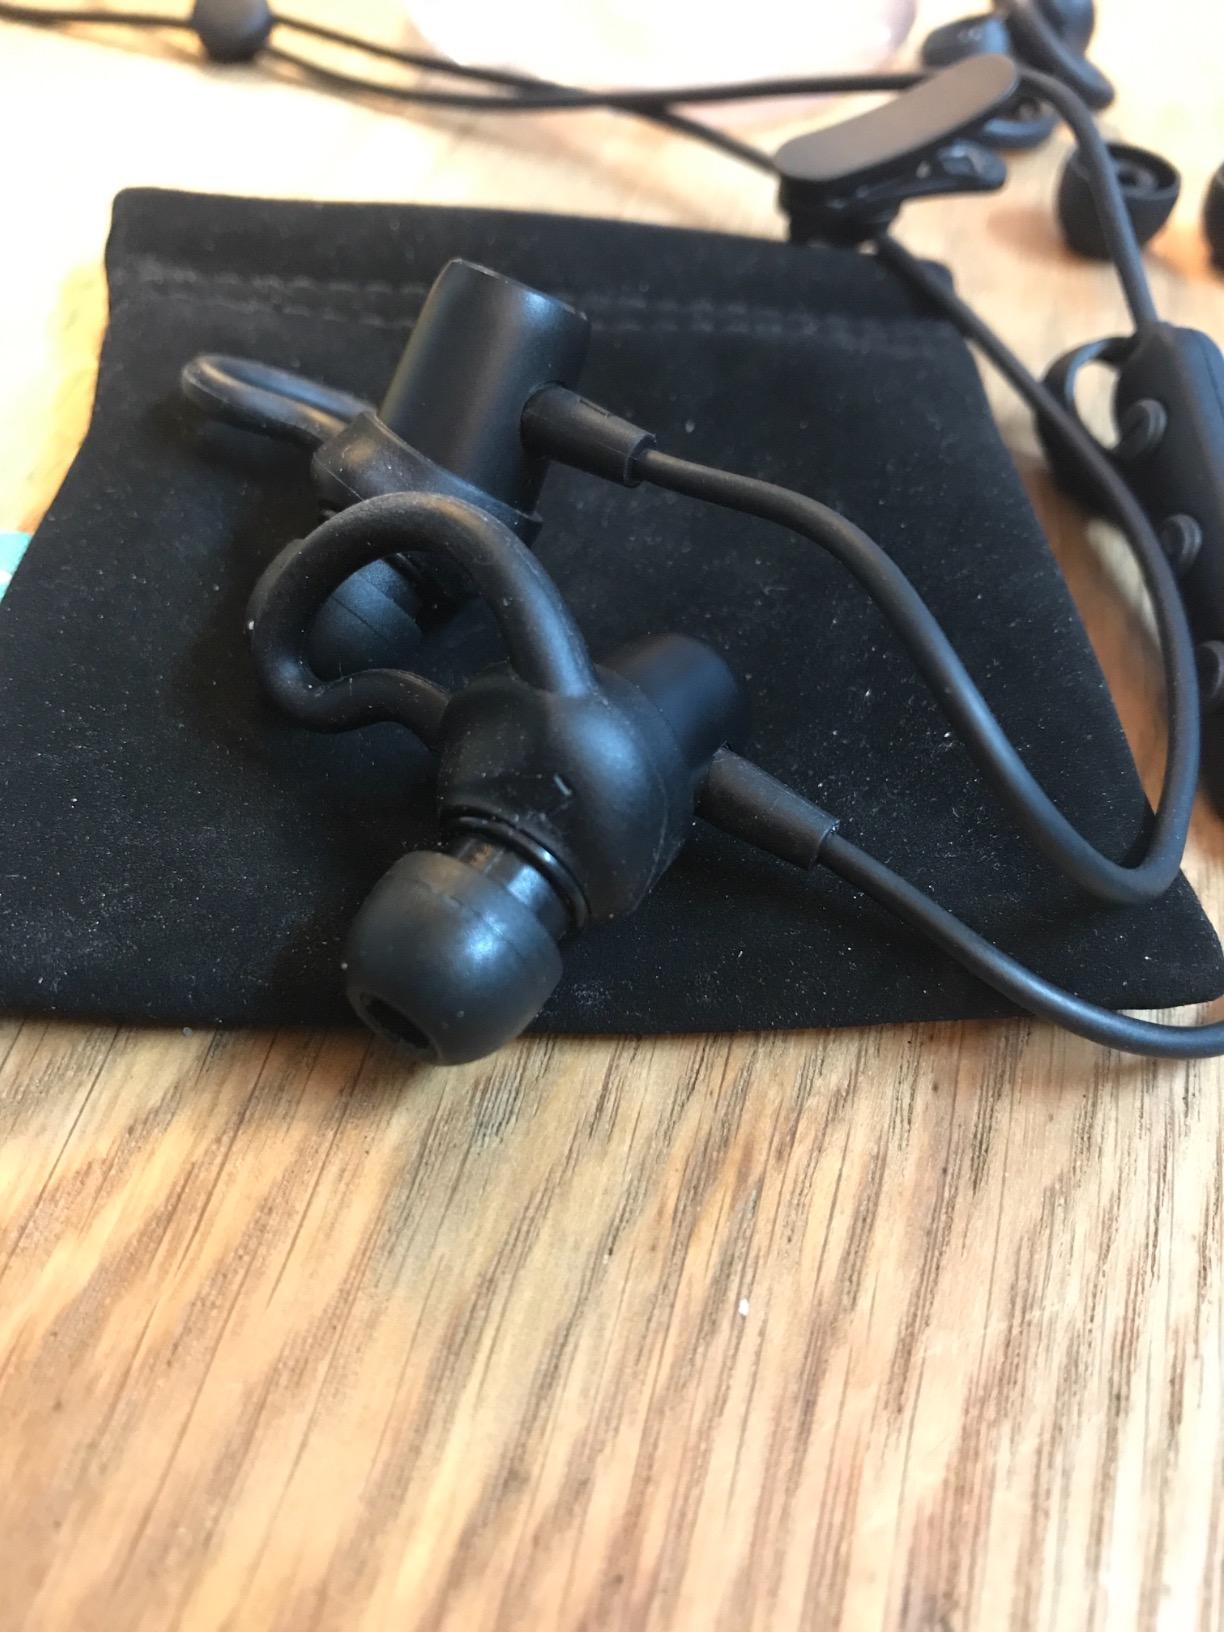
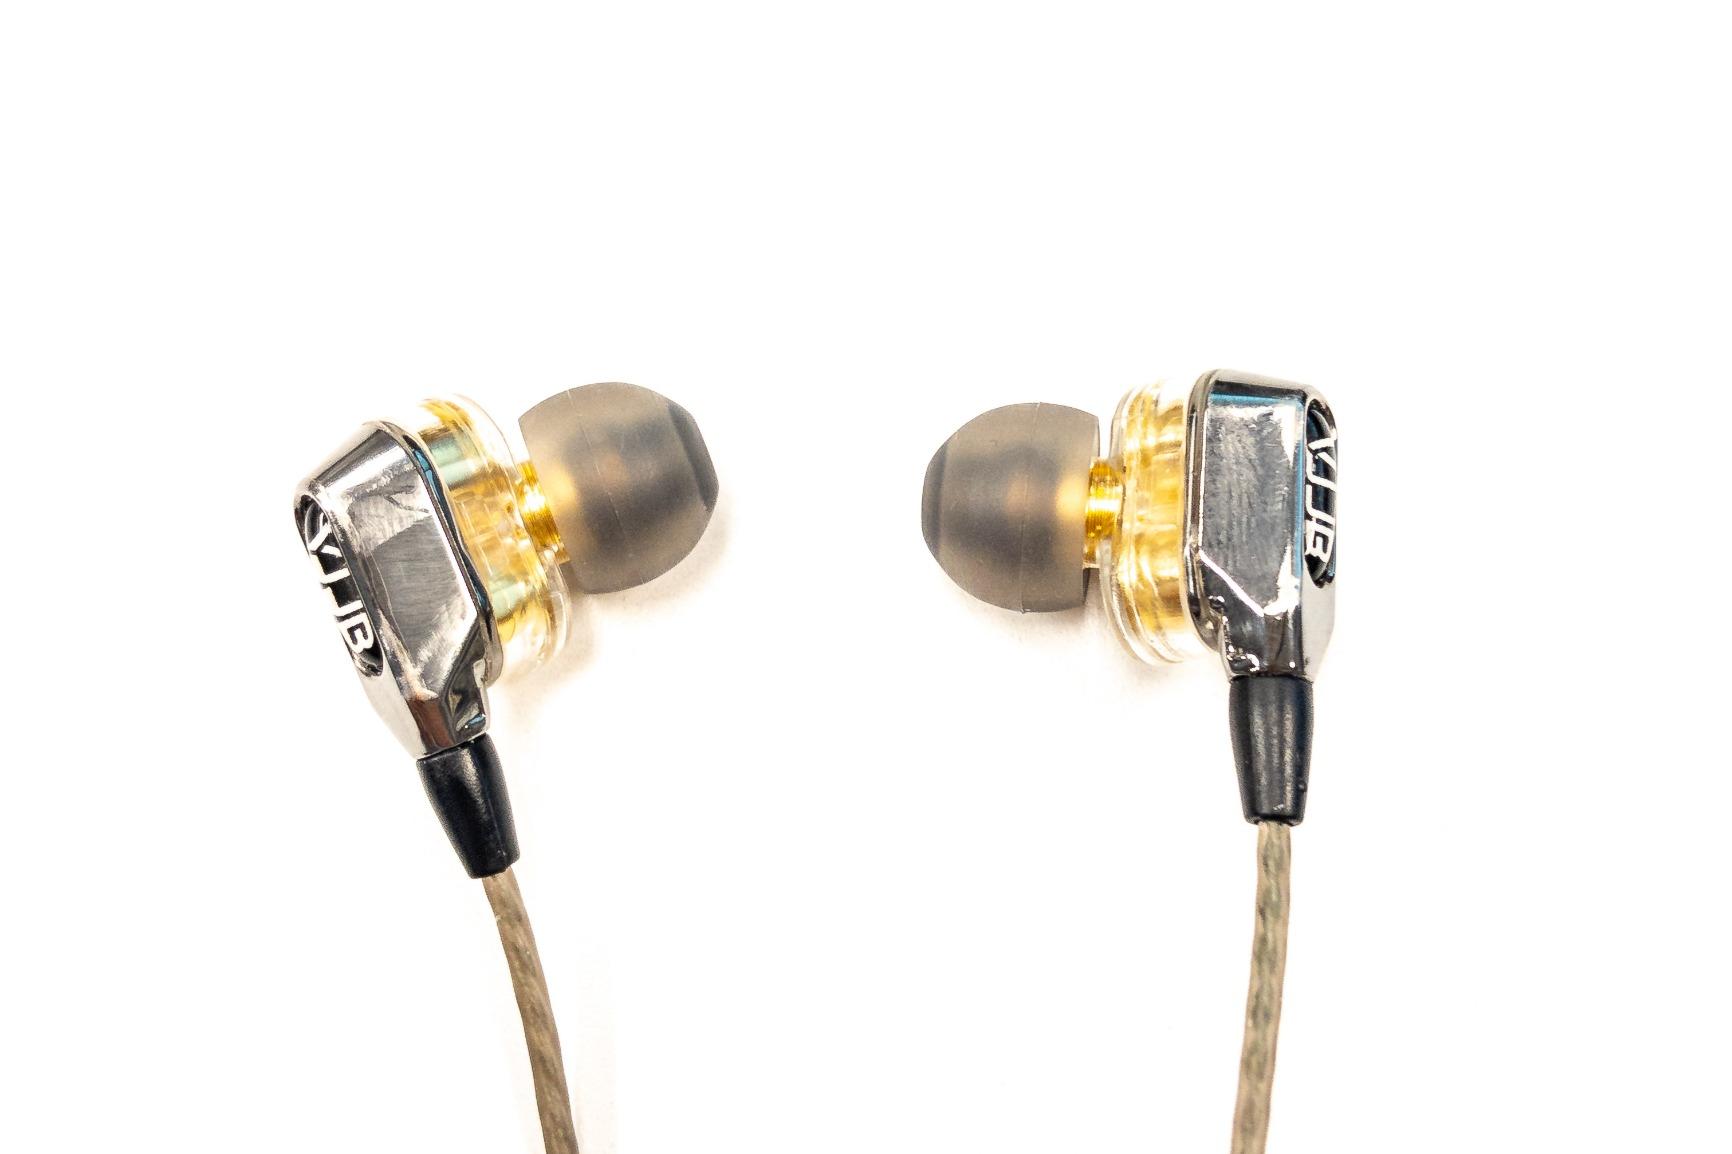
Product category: headphones
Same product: no